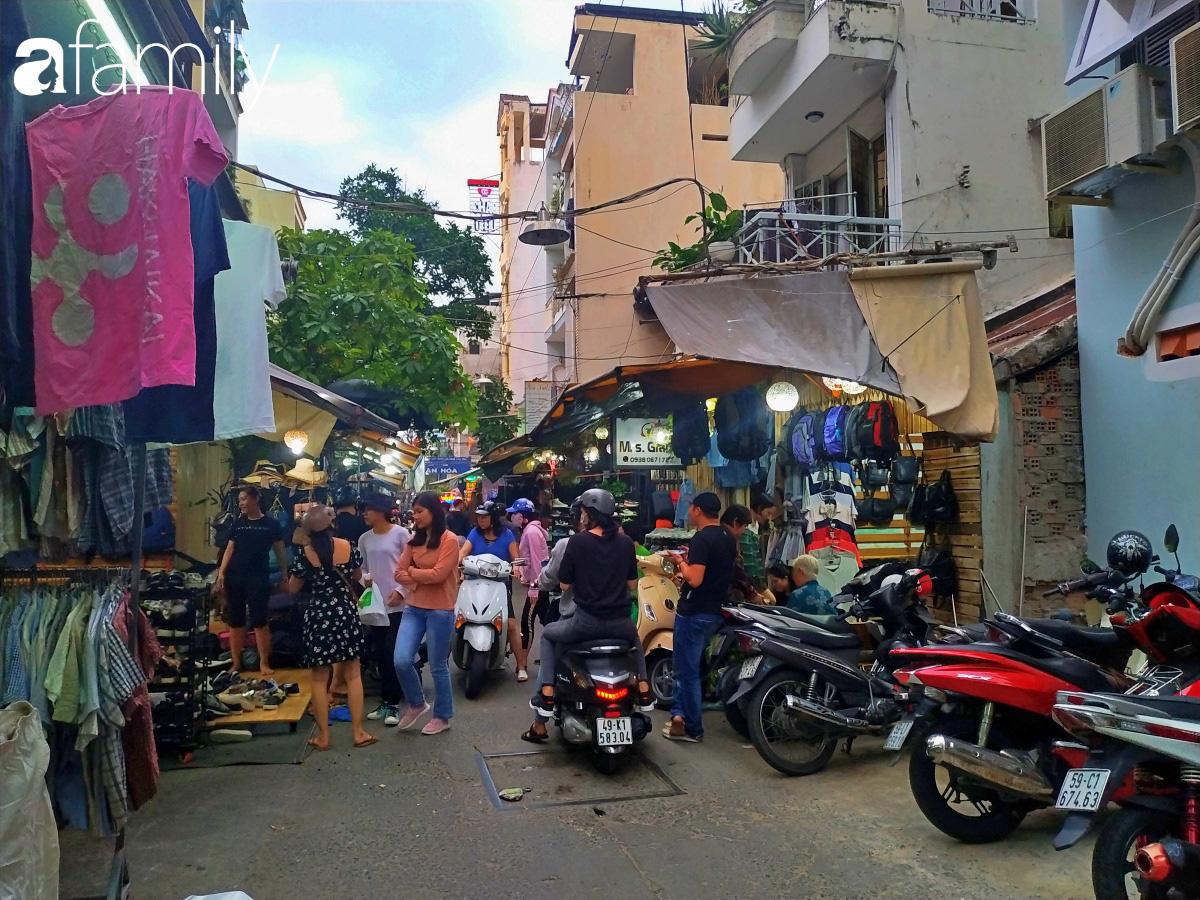
ở trên đường có sự xuất hiện của một vài người đang điều khiển xe máy